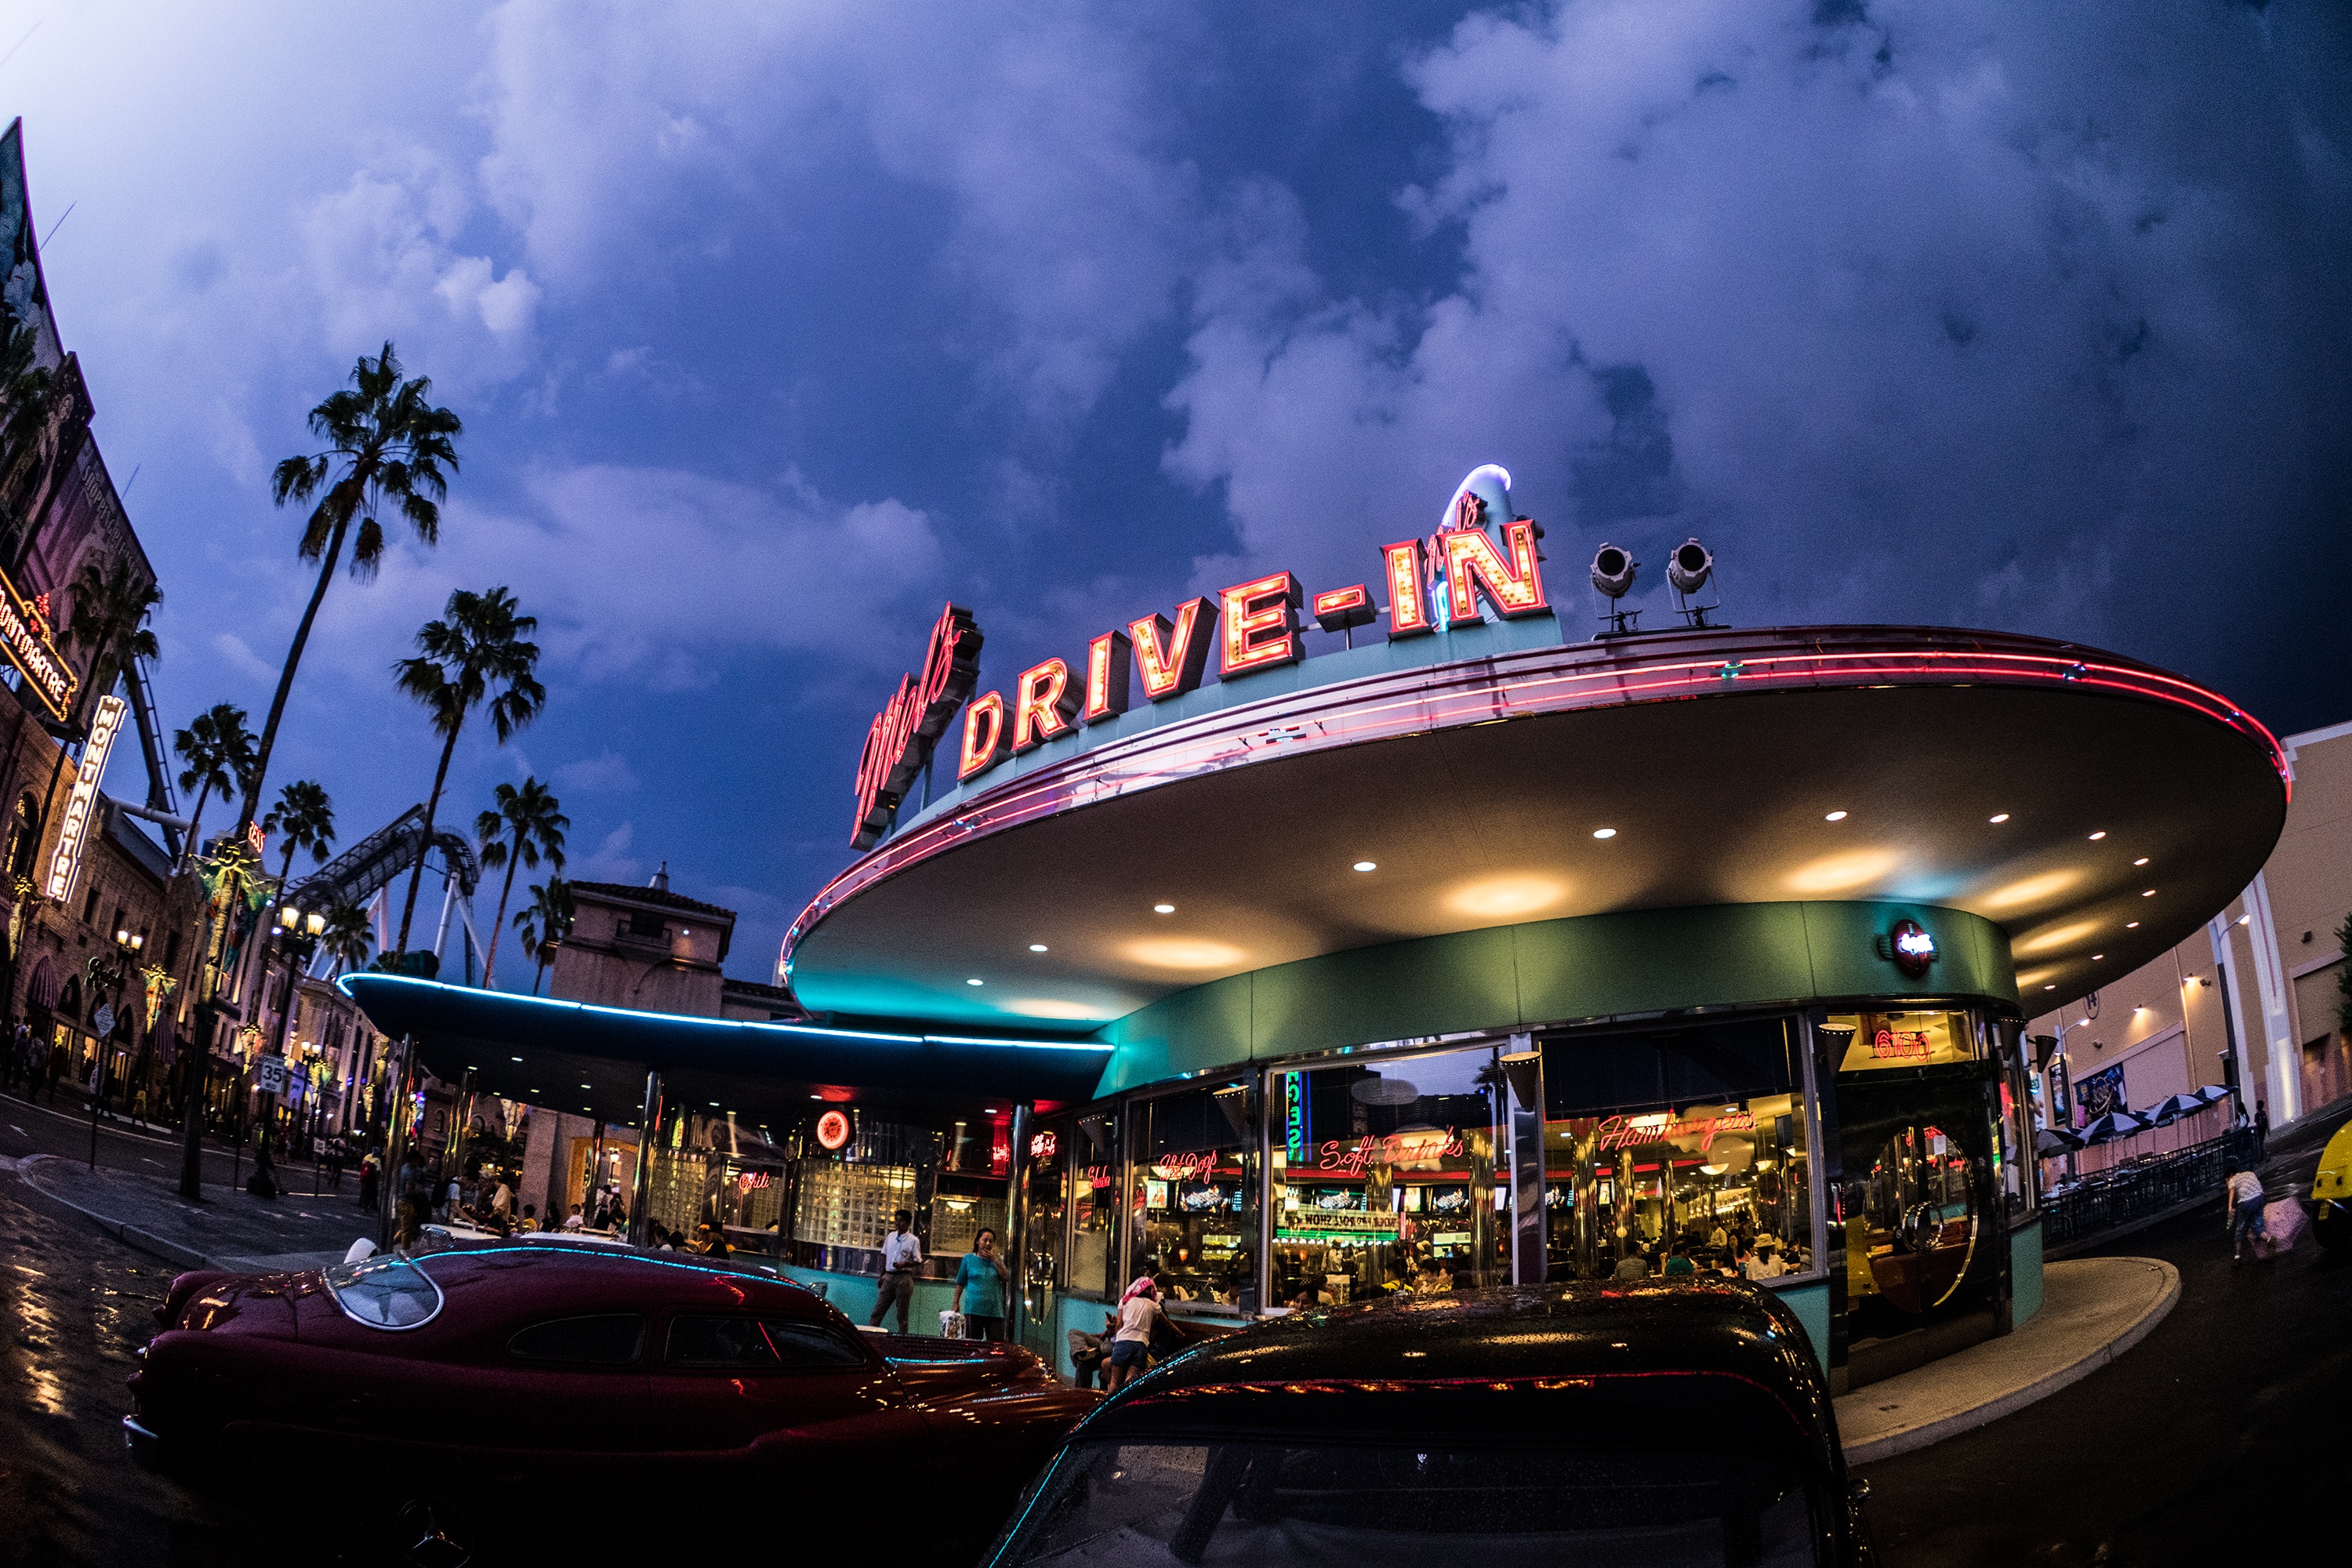
light, night, city, amusement park, park, stadium, neon, thunder, theatre, resort, universal studios japan, sport venue